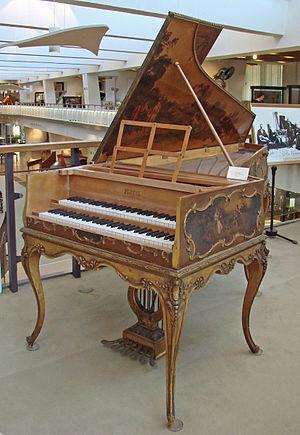
Clavecin Pleyel de 1889
L'histoire du clavecin est, en tant que telle, une science récente car aucun traité d'ensemble sur ce sujet n'a été rédigé avant la période moderne. Elle s'appuie sur une iconographie et des documents écrits épars et disparates et sur l'étude des instruments anciens, souvent profondément altérés au cours de leur existence et aujourd'hui conservés dans les musées et les collections privées ; si nombre d'entre eux sont signés, datés et susceptibles d'un suivi dans les archives, beaucoup d'autres sont anonymes et ouvrent encore un vaste champ d'investigation aux experts.
Le clavecin a été un instrument très important en Europe occidentale pendant près de trois siècles, du XVIᵉ siècle au XVIIIᵉ siècle.
Pleyel est une marque de pianos française fondée en 1807 par Ignace Pleyel. C'est l'une des plus anciennes manufactures de pianos. Elle a fait reconnaître son savoir-faire auprès de nombreux artistes parmi lesquels Frédéric Chopin, Camille Saint-Saëns, Maurice Ravel, Igor Stravinsky et Manuel de Falla.
L'Exposition universelle de Paris de 1889 est la dixième Exposition universelle organisée. Elle se tient du 5 mai au 31 octobre 1889. Son thème est la Révolution française, dans le cadre du centenaire de cet événement. C'est à l'occasion de cette Exposition commémorative que la tour Eiffel est construite.